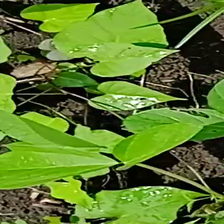
Weed species: Obscure_morning _glory(Ipomoea obscura)